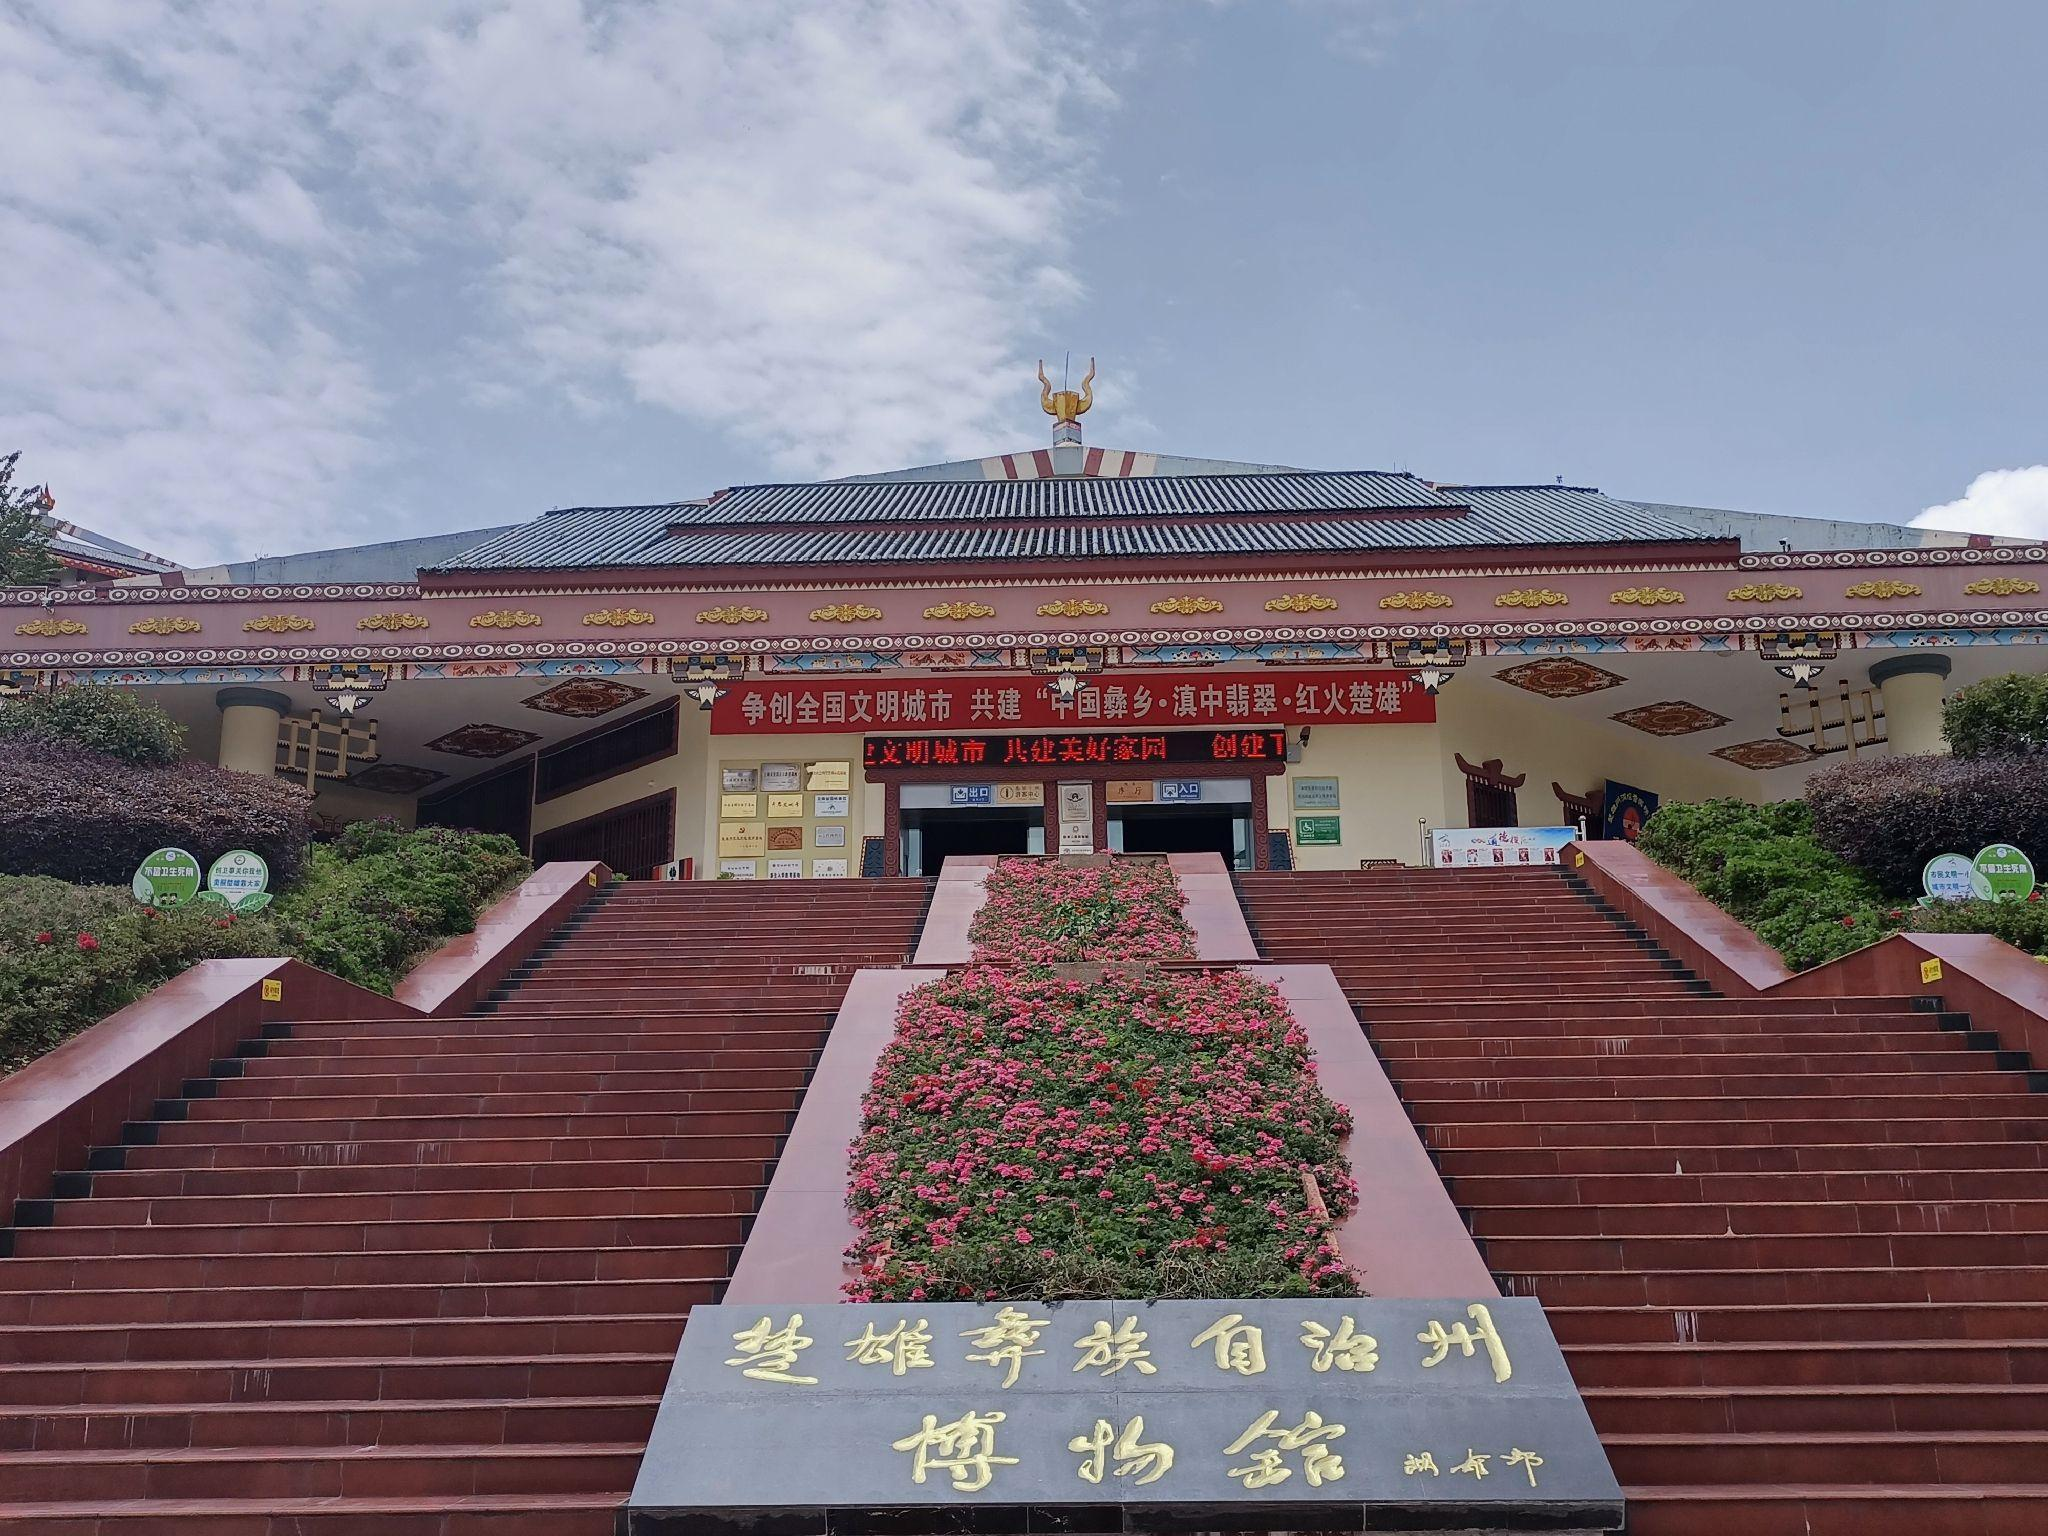
地标名称：楚雄彝族自治州博物馆
所在城市：楚雄彝族自治州·楚雄市